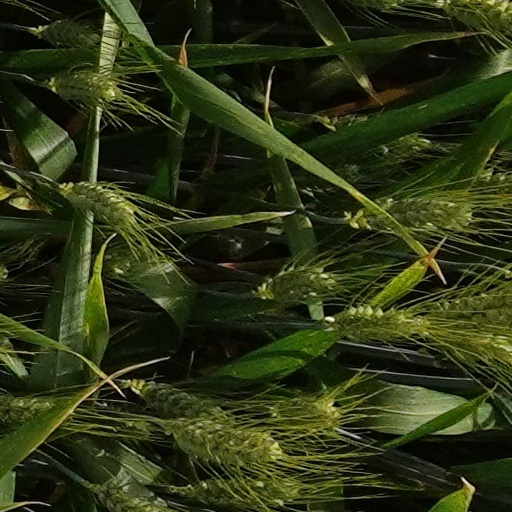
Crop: wheat